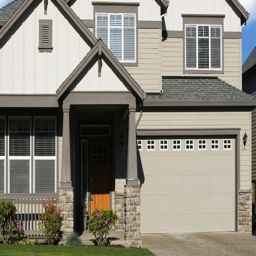
buyers will pay plenty more to get a house with a double garage .